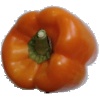
Label: Pepper Orange 1